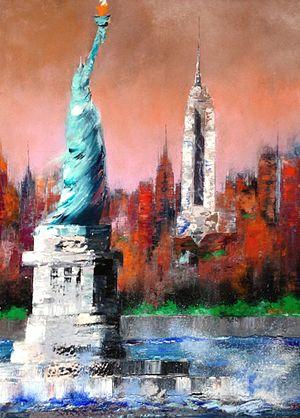
New York
Victor Spahn est un artiste-peintre français d'origine russe, né le 20 mars 1949 à Paris. Il est surnommé le « peintre du mouvement ».